Tomb of Yu Hong

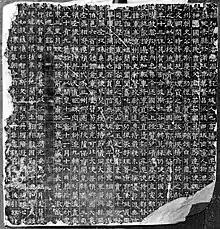
Epitaph of Yu Hong

The man buried in the tomb went by Yu Hong (533–592 AD), with Mopan as his courtesy name, who was a Central Asian, probably of Persian or Sogdian origin, and practiced Zoroastrianism. He had settled in Early Middle Period China during the Northern Qi, Northern Zhou and Sui dynasties. The epitaph found in the tomb records that he was a noble of the city of in the mysterious Yu country, assumably for which he is named, because the two characters and are homophones.